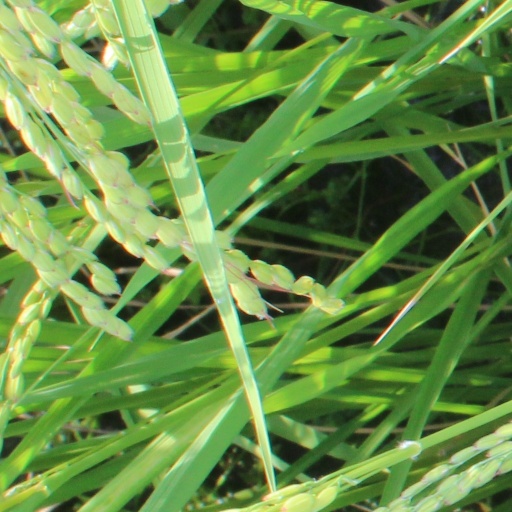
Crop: rice